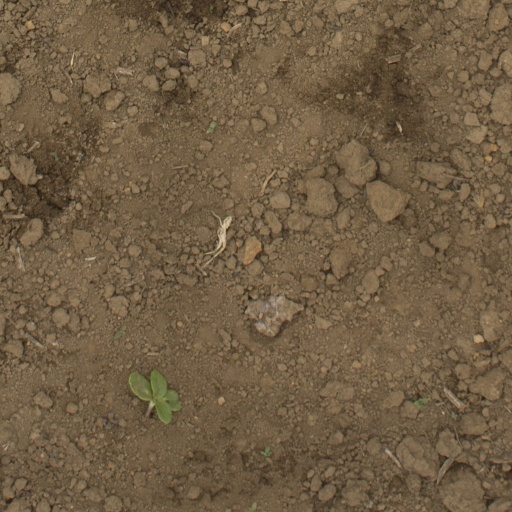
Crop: Jerusalem artichoke